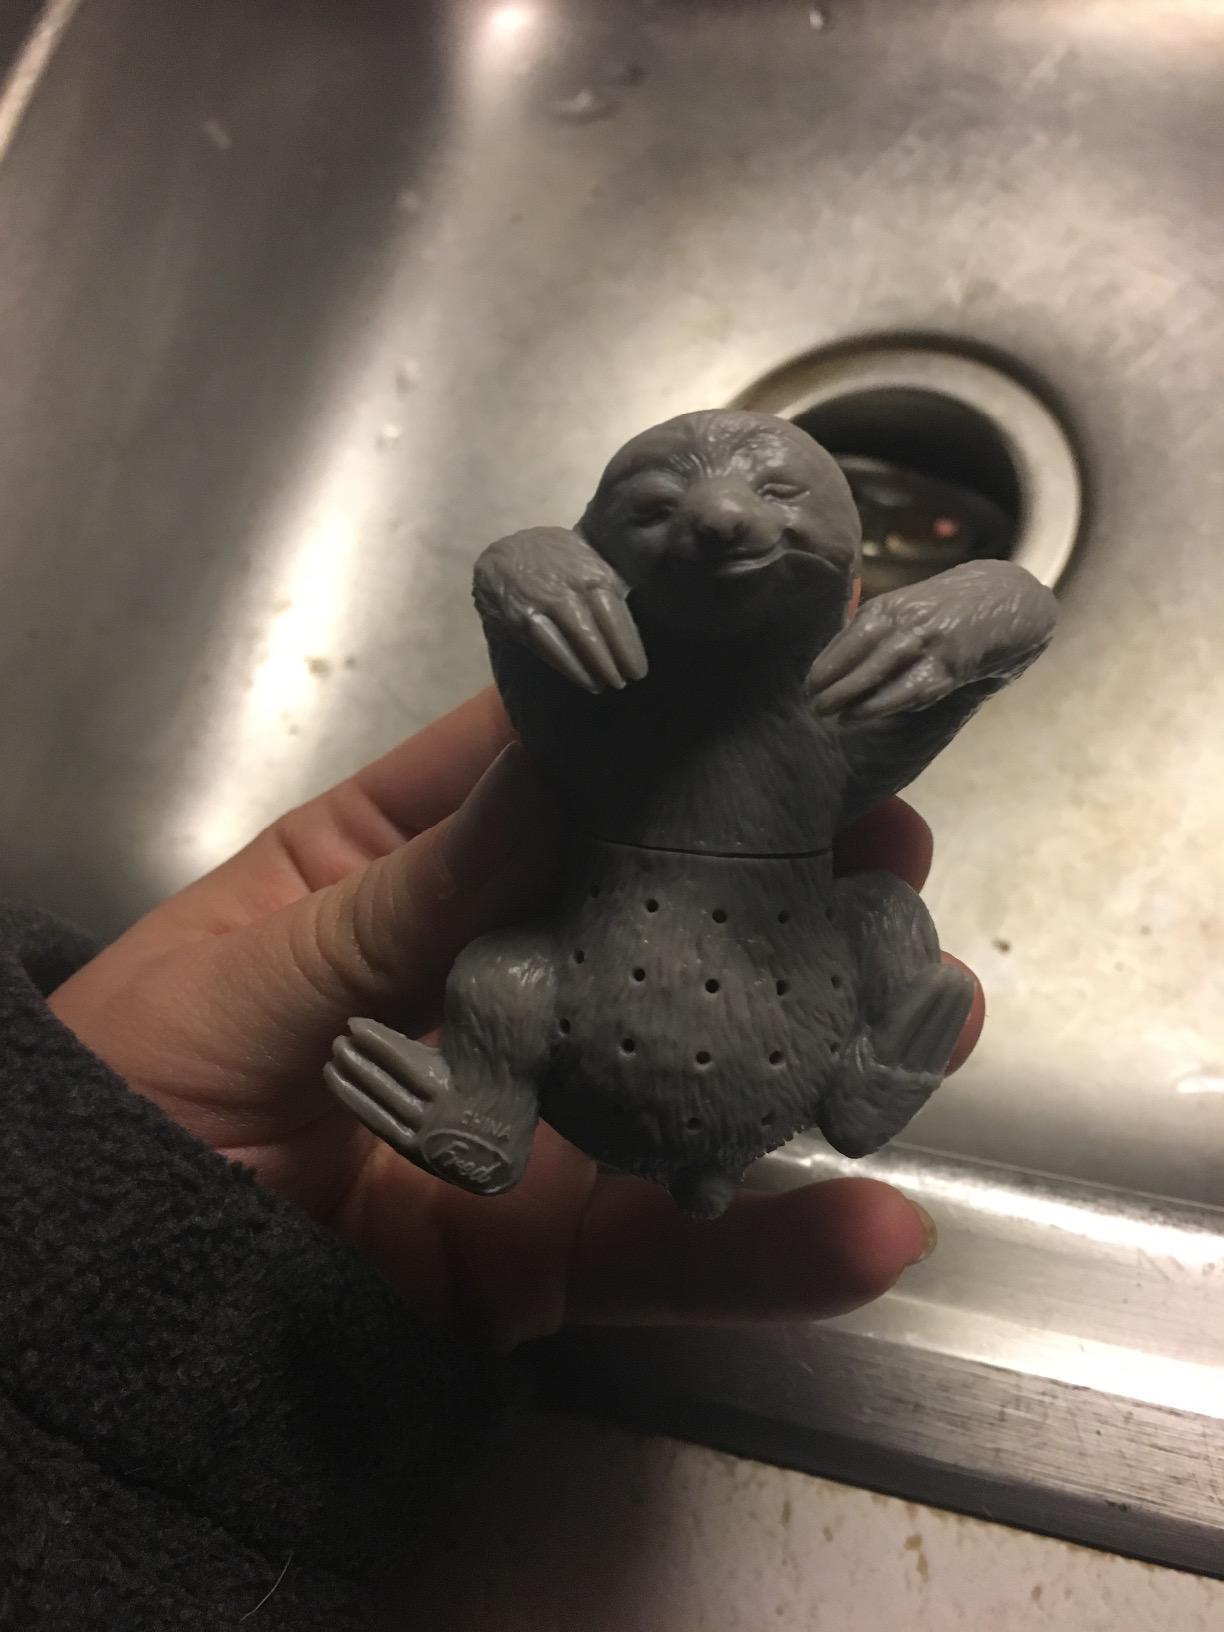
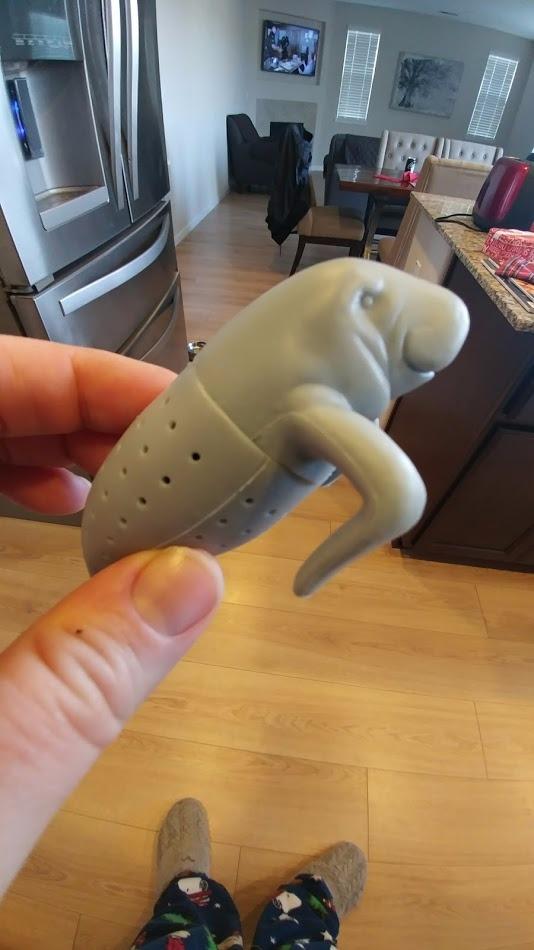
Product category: items_tea
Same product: no